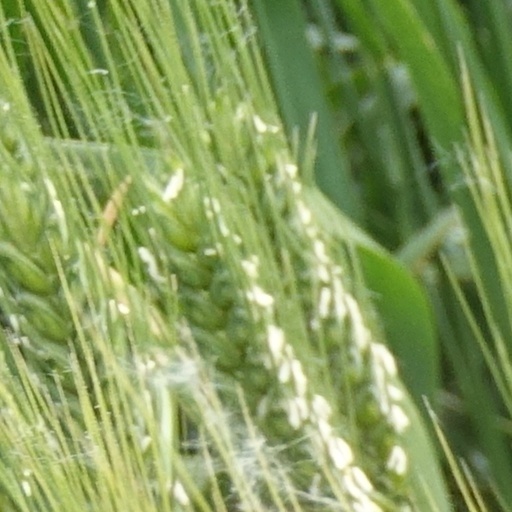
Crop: wheat